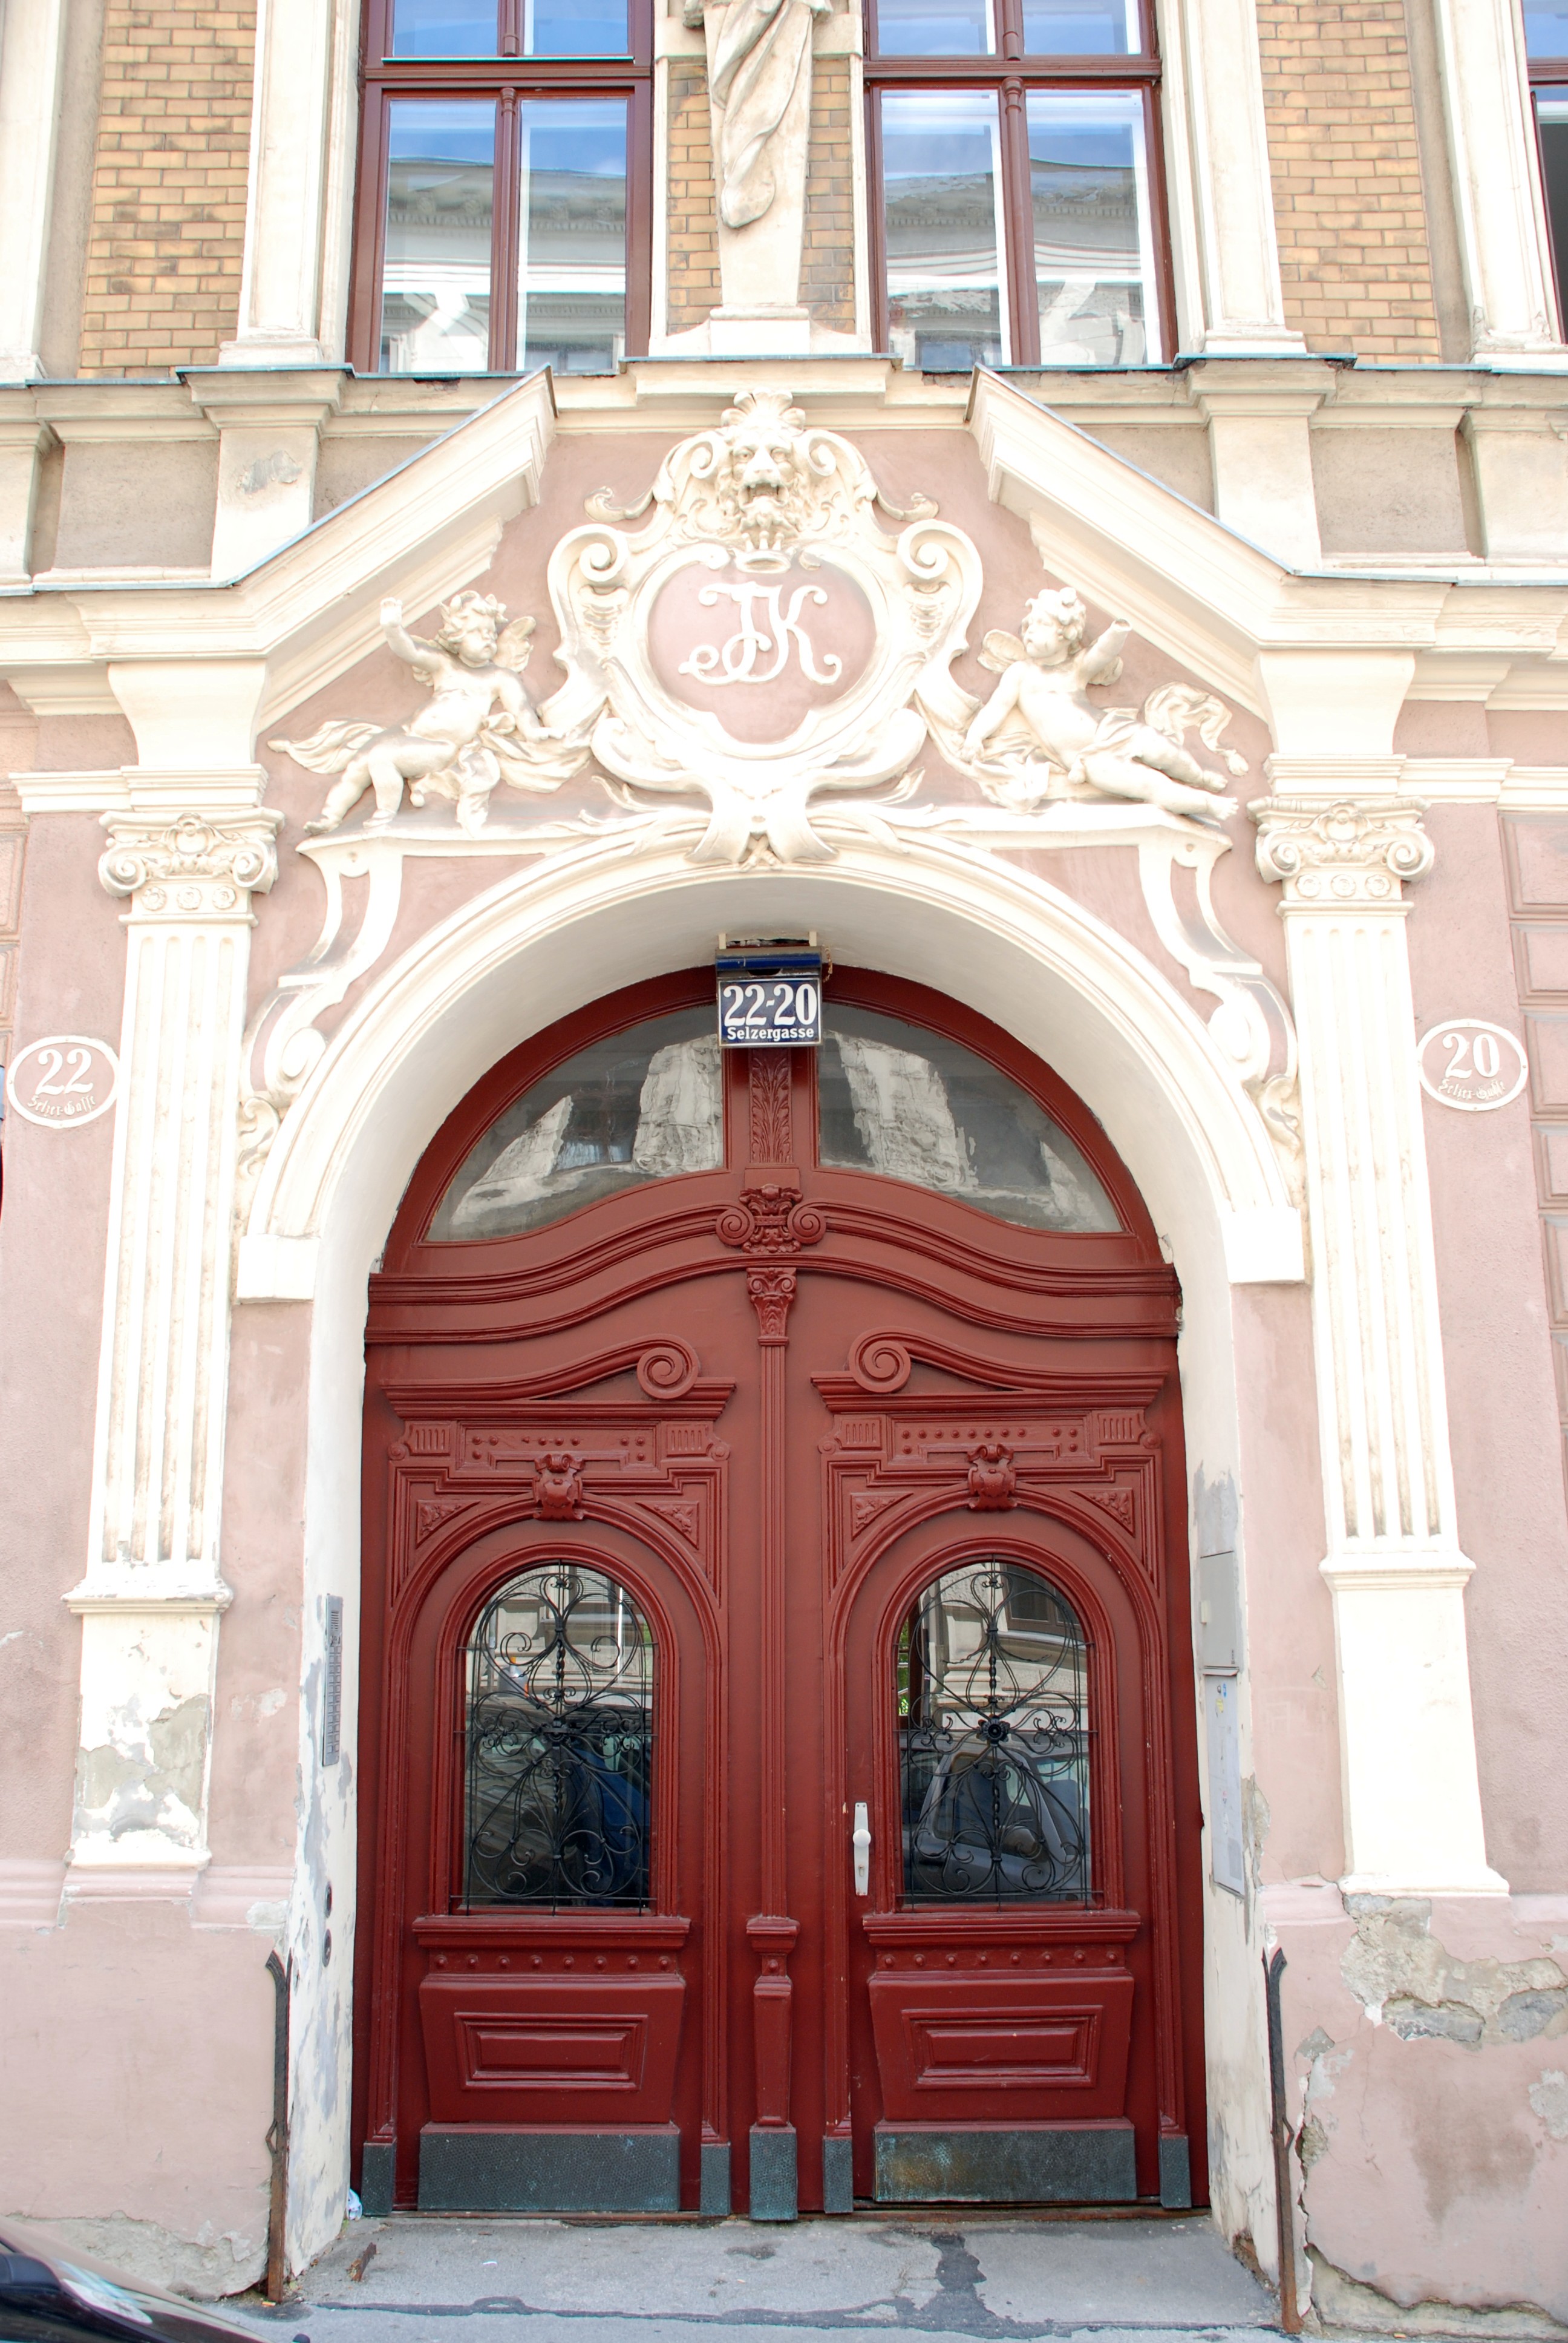
architecture, window, building, palace, city, cityscape, europe, arch, facade, nikon, door, austria, vienna, synagogue, d80, cityscapes, wien, nikond80, osterreich